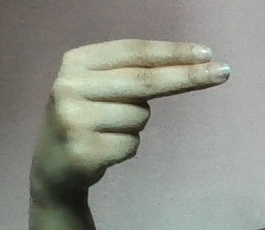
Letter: ain